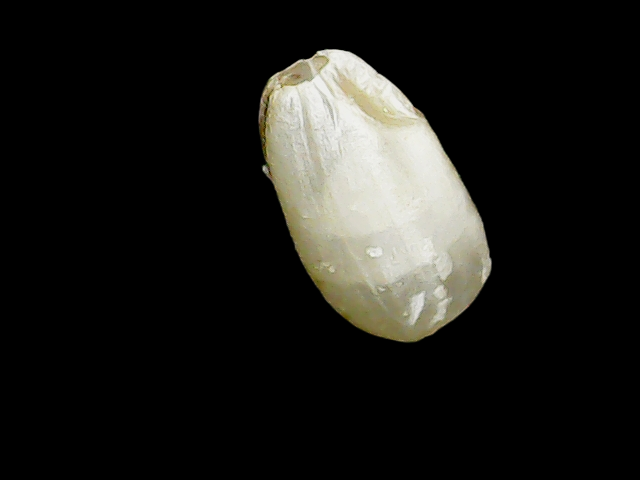
Rice variety: Binadhan8